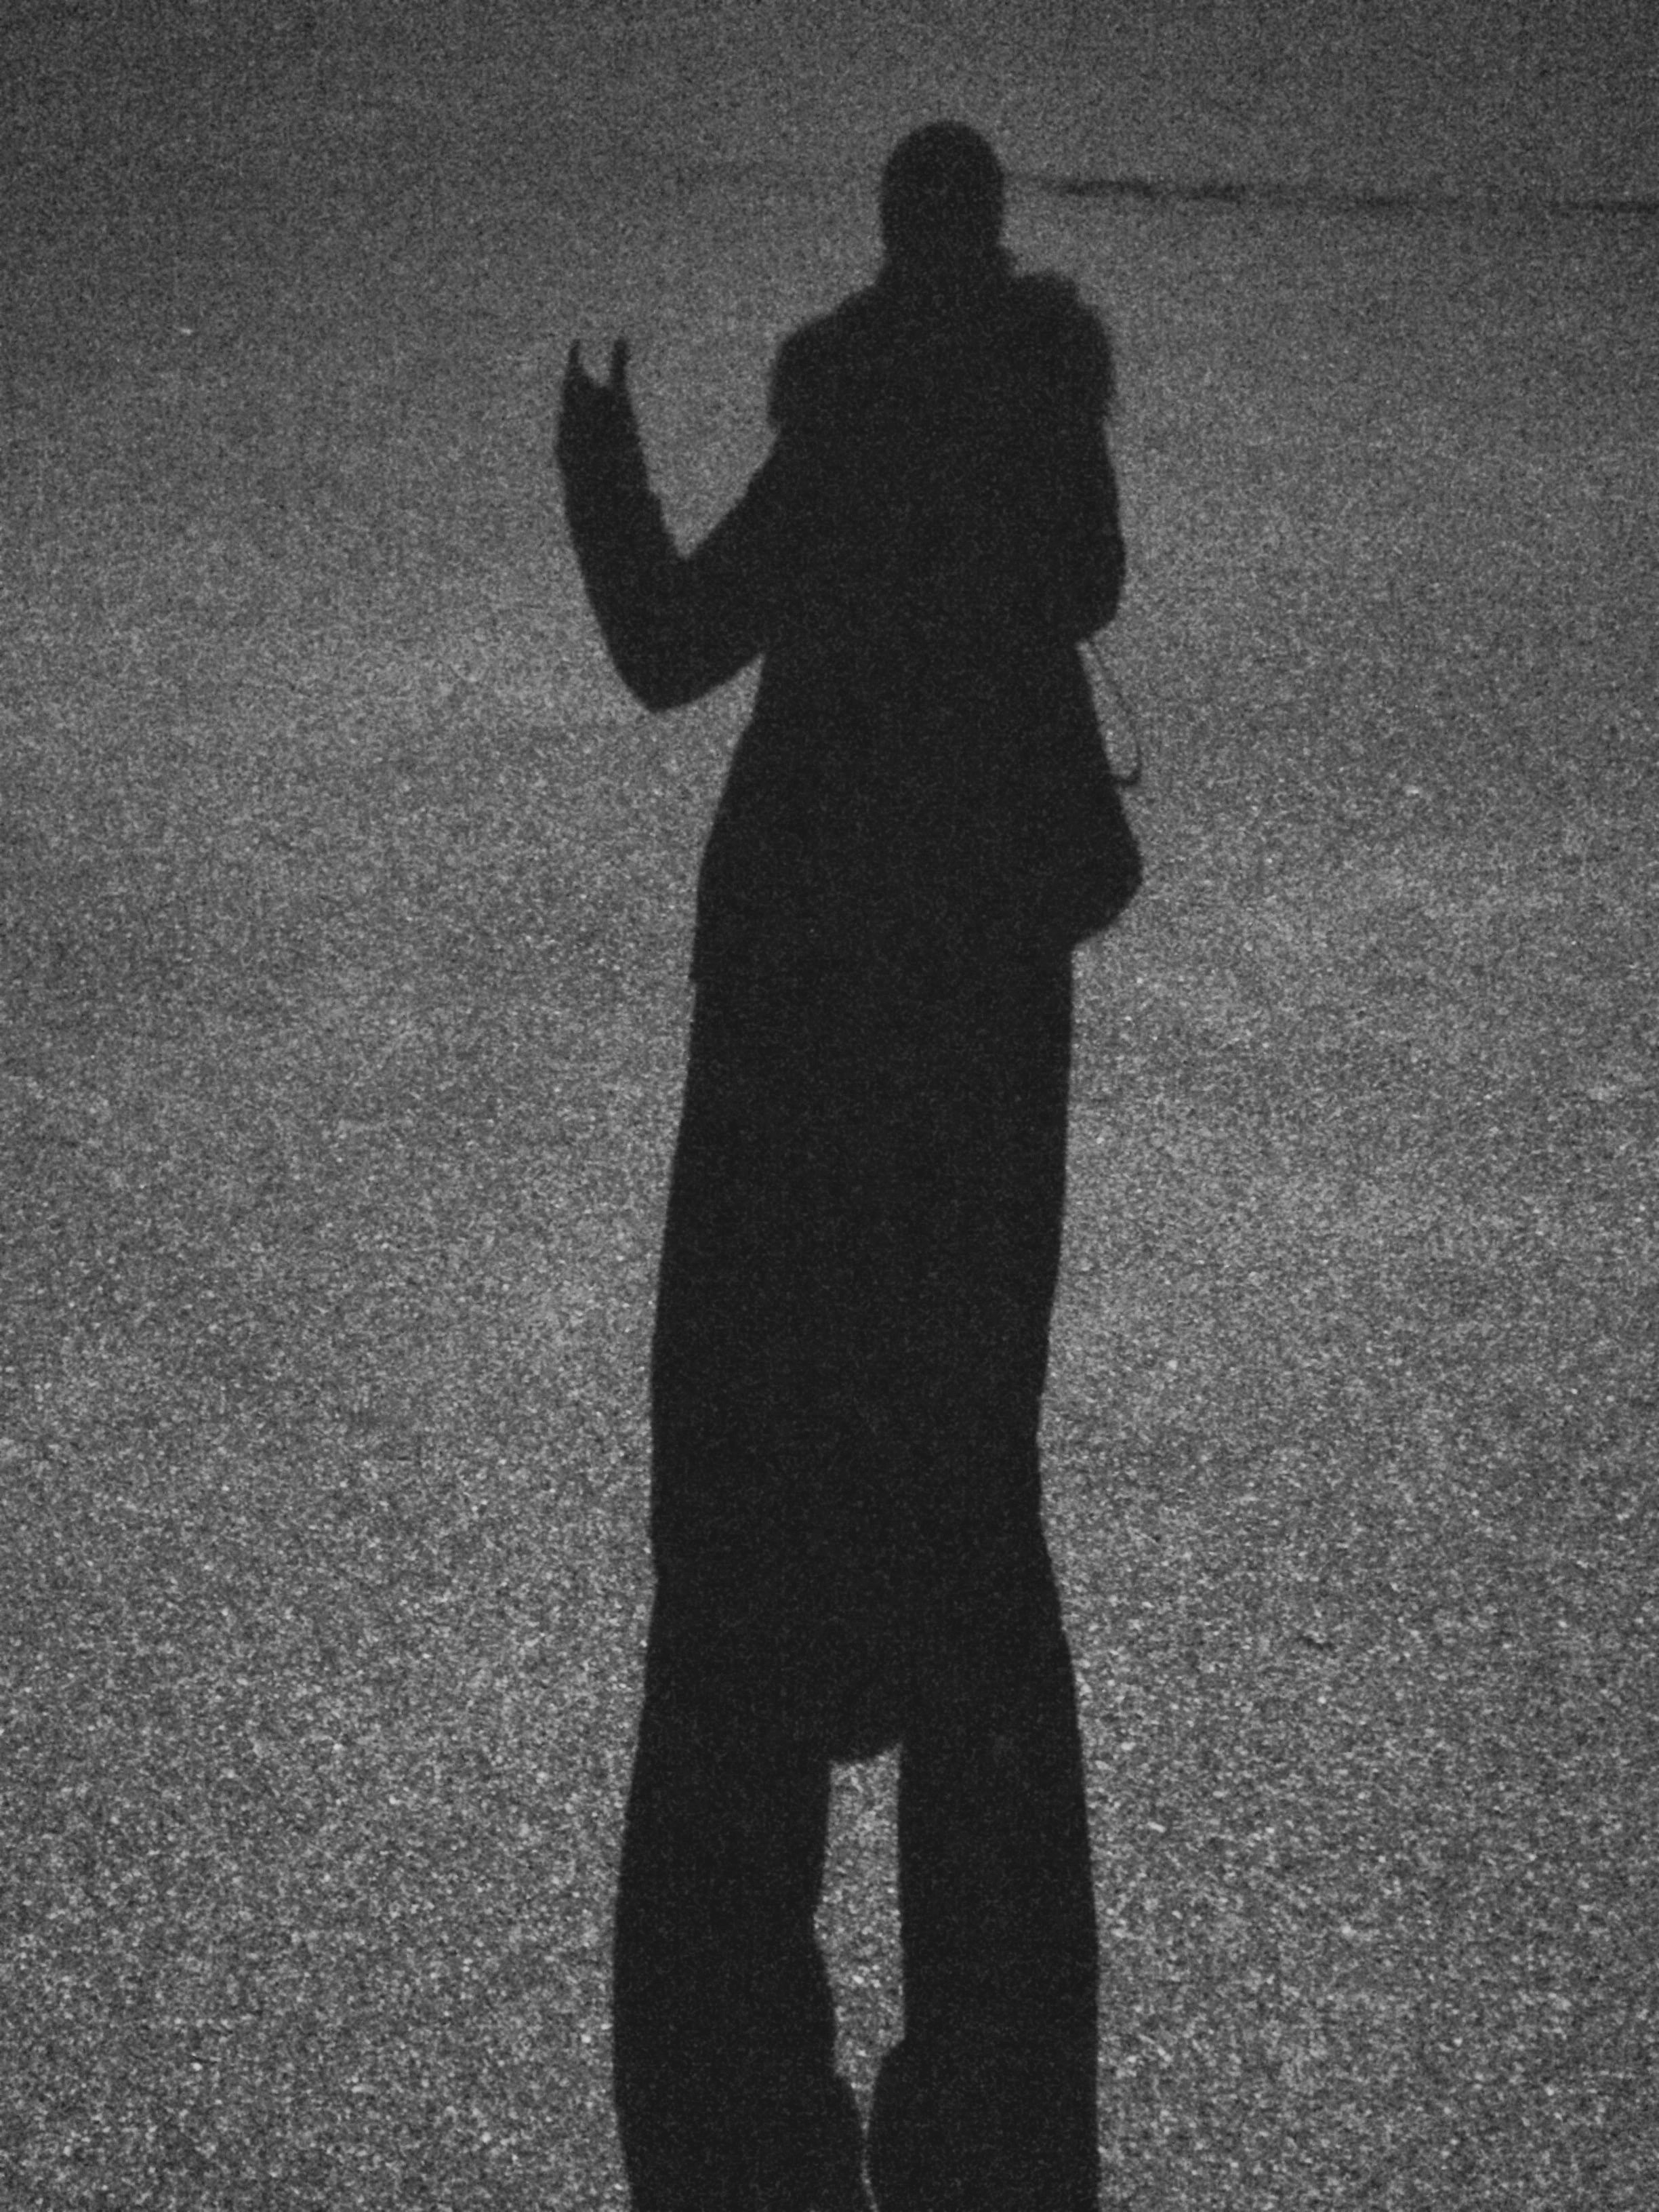
hand, silhouette, black and white, white, night, mystical, dark, shadow, human, darkness, black, monochrome, mood, shape, monochrome photography